History of the Kansas City Chiefs

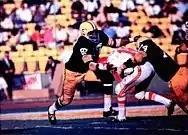
The Chiefs and the Packers in the first AFL–NFL Championship Game (Super Bowl I)

Using a dazzling I-formation offense and a smothering defense, the Chiefs claimed a dominating 31–7 victory in the AFL title game at Buffalo on New Year's Day, 1967. That victory propelled Kansas City to the first AFL-NFL World Championship Game, later known as the Super Bowl. At the Los Angeles Memorial Coliseum, the Chiefs met Vince Lombardi's powerful Green Bay Packers of the National Football League on January 15, 1967. The Chiefs played the Packers close for a half, trailing 14–10, but Green Bay took control in the final two quarters, winning the game by a score of 35–10.